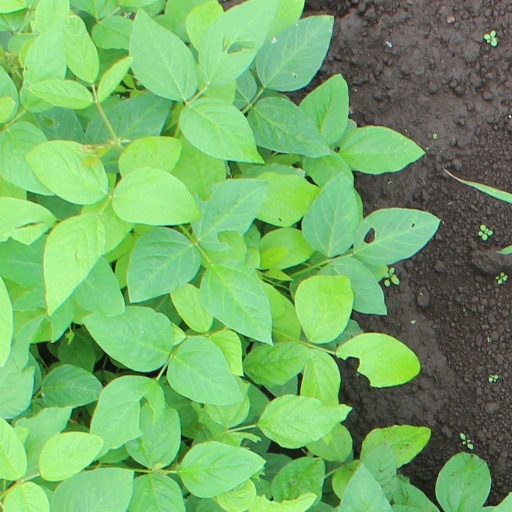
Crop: soybean